Burning of Falmouth

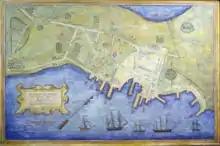
An 1850 map depicting the areas damaged

On October 26, the town formed a committee to raise funds for the distressed families. More than 1,000 people had been left homeless by the raid, including at least 160 families out of an estimated population of 2,500. The Massachusetts Provincial Congress authorized £250 to be paid to the distressed families, and arranged for the distribution of up to 15 bushels of corn to those left destitute. As late as 1779, additional grants were made to needy families in Falmouth. In 1784, the residents of Falmouth built over 40 homes and 10 shops. By 1797, over 400 homes had been built or rebuilt, along with factories, offices, and municipal buildings.